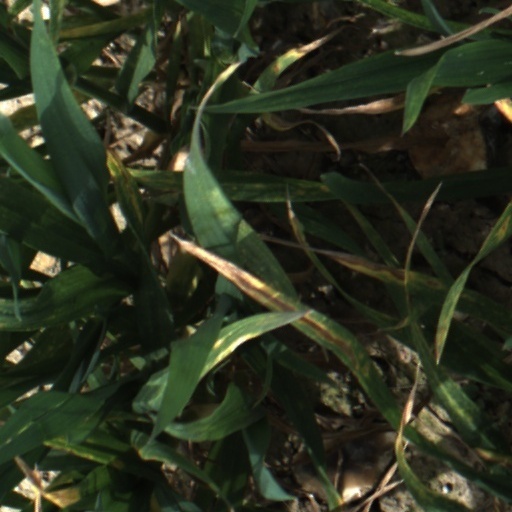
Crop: wheat